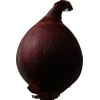
Label: red_onion